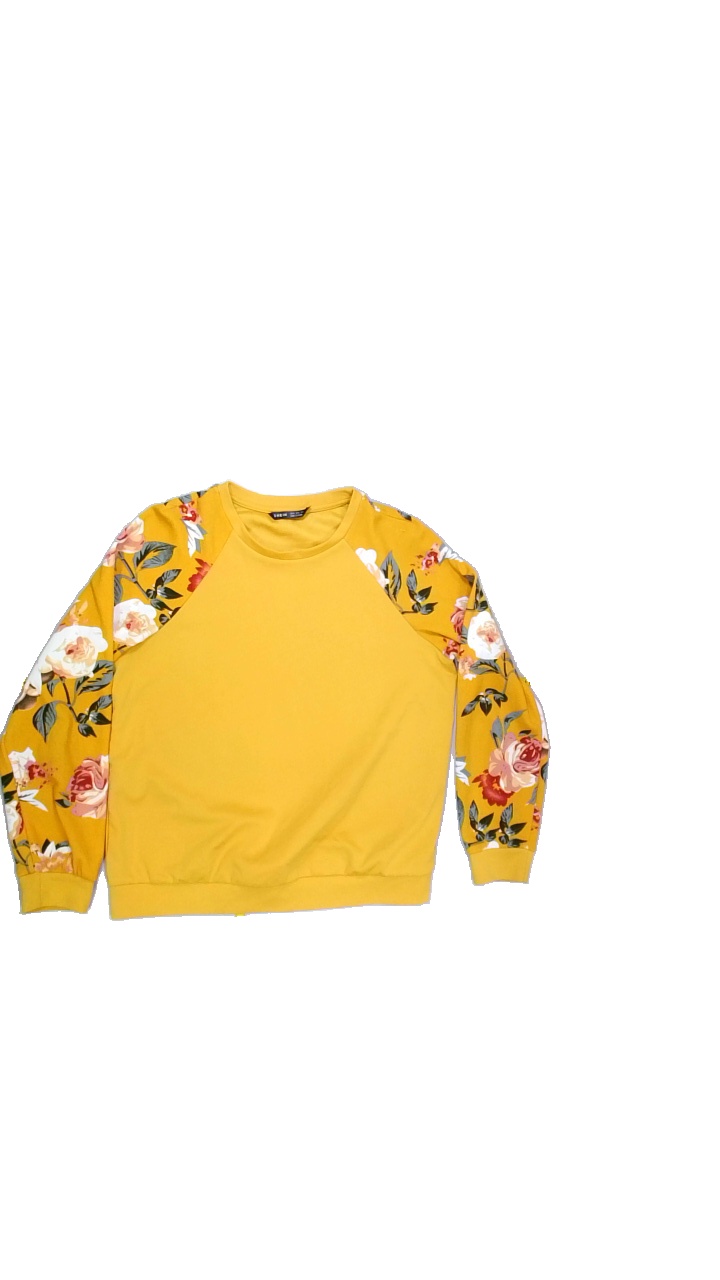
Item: Sweater (Ladies)
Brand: Not Applicable
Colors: White, Black, Yellow, Beige, Pink, Red, Green
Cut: Regular, C-collar
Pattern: Floral print
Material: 95%polyester 5%spandex
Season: All
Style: No trend
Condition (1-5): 3
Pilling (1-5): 4
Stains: No
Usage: Export
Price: <50